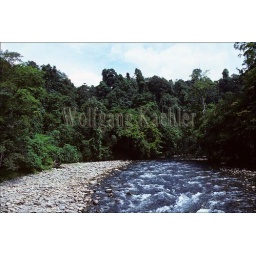
Asia, indonesia, sumatra, near bohorok, river with rain forest